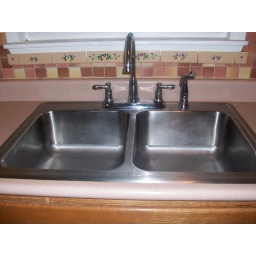
Double stainless steel sink in kitchen